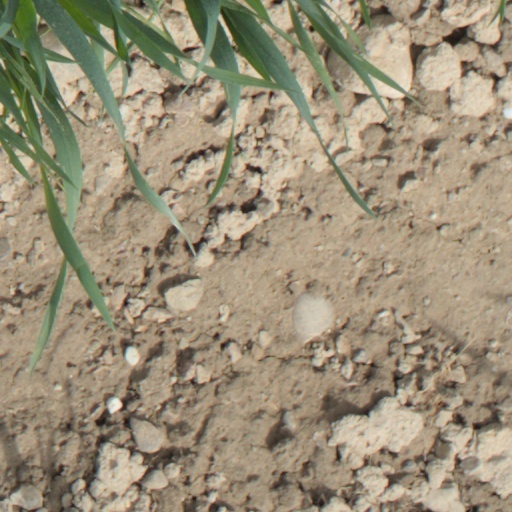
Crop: wheat